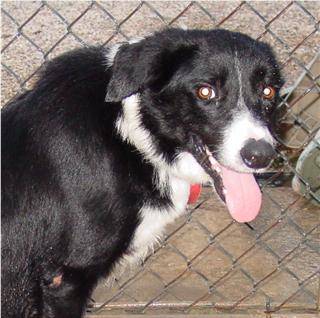
Label: dog